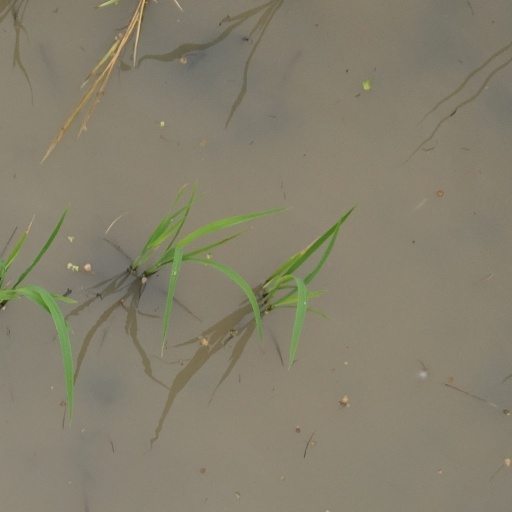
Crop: rice